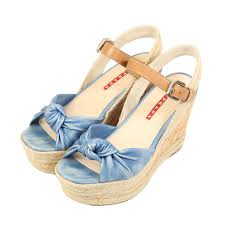
Waste category: shoes